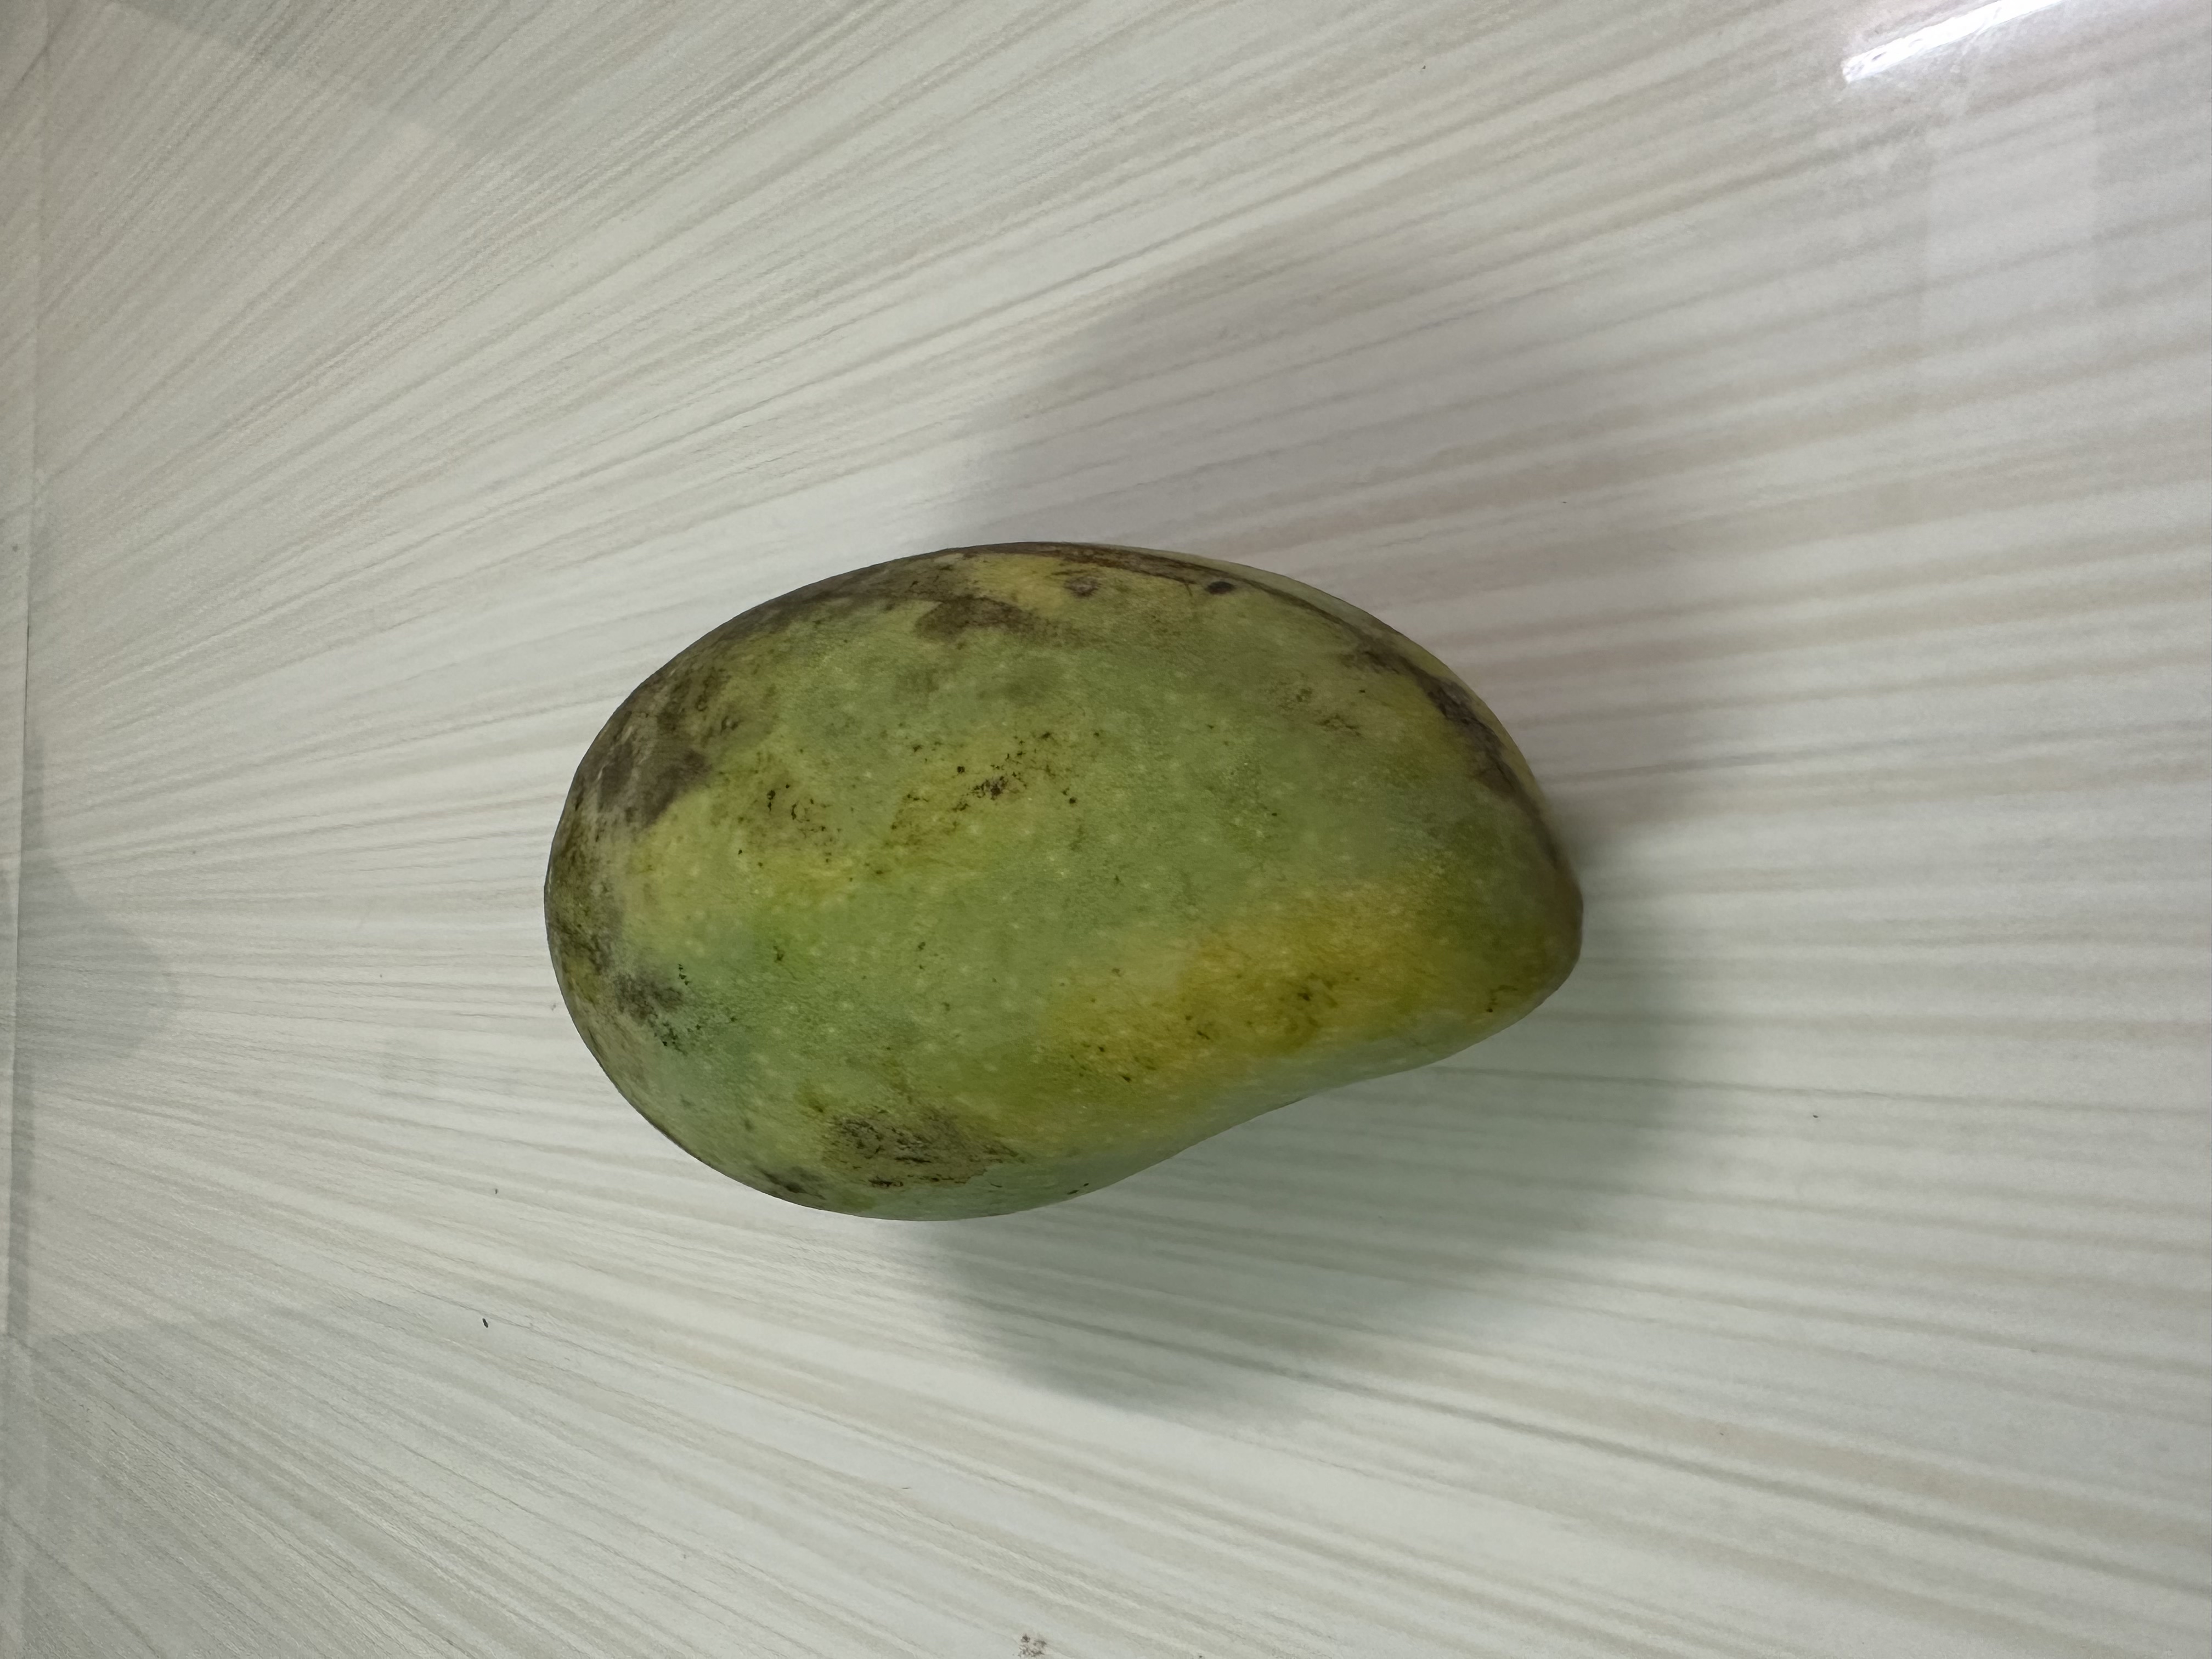
Mango variety: Katimon